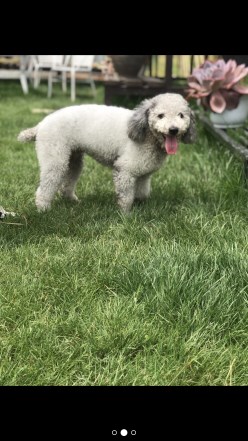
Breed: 7449-n000128-teddy